2009 Fort Hood shooting

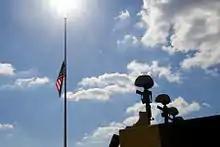
The American flag at Fort Hood, Texas, flown at half-staff during a memorial ceremony honoring the victims of the mass shooting

A spokesman for the Defense Department called the shooting an "isolated and tragic case", and Defense Secretary Robert Gates pledged that his department would do "everything in its power to help the Fort Hood community get through these difficult times." The chair of the Senate Armed Services Committee, Carl Levin, and numerous politicians, expressed condolences to the victims and their families.